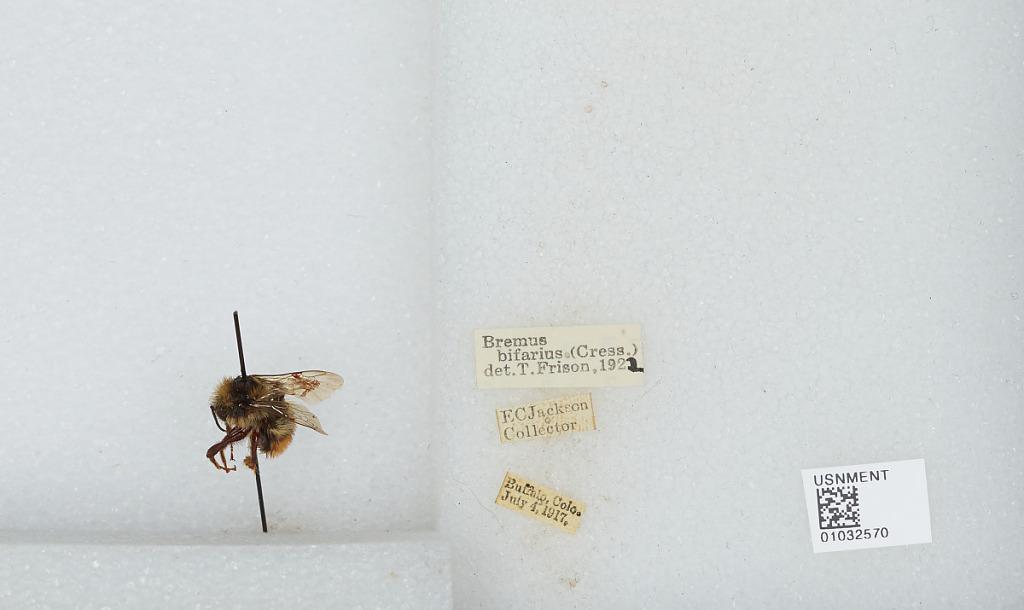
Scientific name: Bombus (Bombus) terricola Kirby
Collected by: E. Jackson
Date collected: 1917-7-4
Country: United States
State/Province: Colorado
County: Jefferson
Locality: Buffalo Creek
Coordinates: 39.6361, -105.347